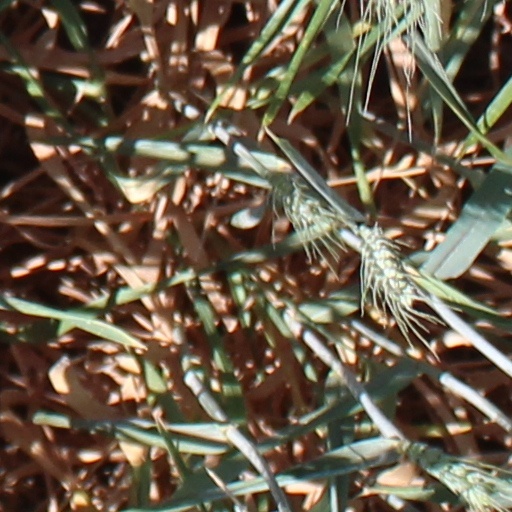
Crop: wheat